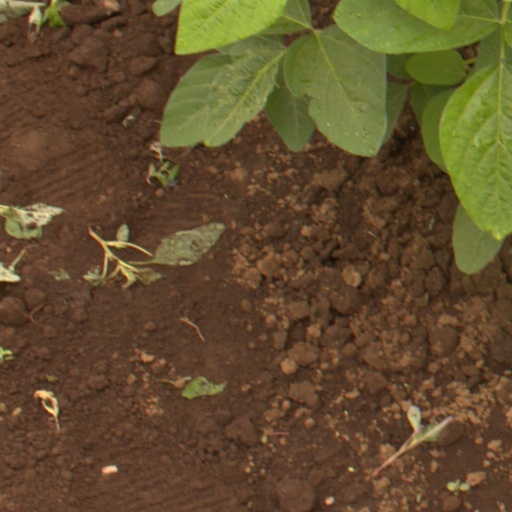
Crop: soybean